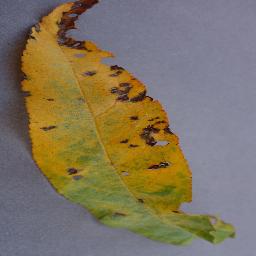
Label: Peach___Bacterial_spot